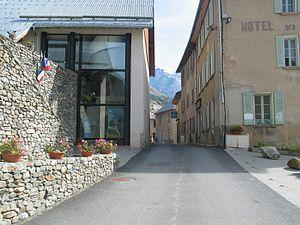
Musée Mémoires d'Alpinismes, à Saint-Christophe-en-Oisans (France).
Saint-Christophe-en-Oisans est une commune française située dans le département français de l’Isère, en région Auvergne-Rhône-Alpes.
La liste des musées de l'Isère présente les musées du département français de l'Isère.